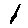
Label: 1